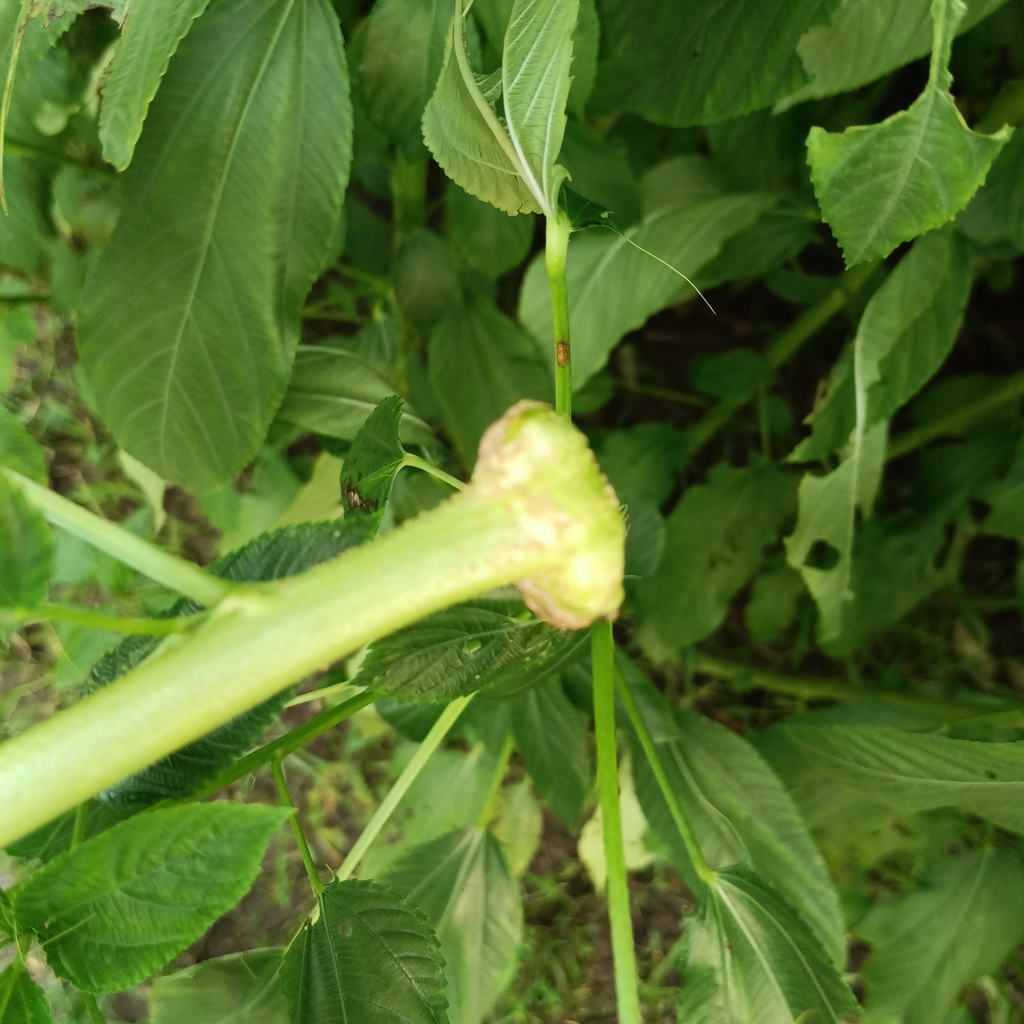
Label: Stem Soft Rot